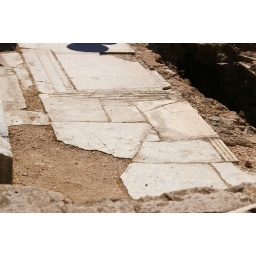
Marble floor in baths, the walls were covered as well